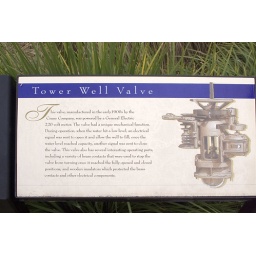
Next to the old water tower in Palo Alto, CA.I corrected the perspective and applied some sharpening.